Dabnica

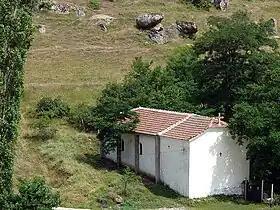
Old church

As of the 2021 census, Dabnica had 2 residents with the following ethnic composition: